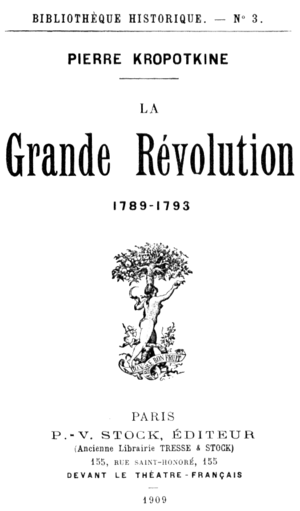
Pierre Kropotkine, ""La Grande Révolution"", couverture"
La Grande Révolution 1789-1793 est un livre de Pierre Kropotkine paru en 1909.